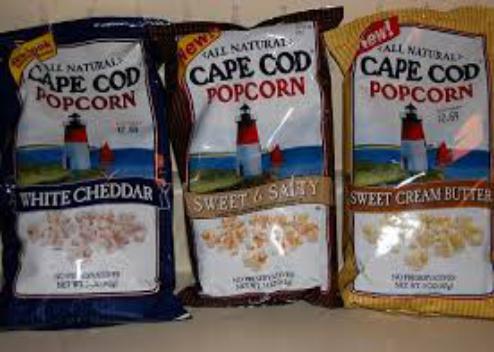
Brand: Cape Cod Potato Chips
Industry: Food